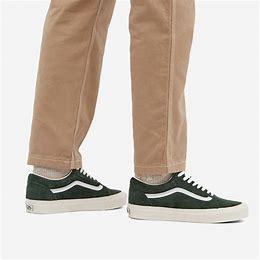
Brand: Vans
Model: UA Old Skool 36 DX